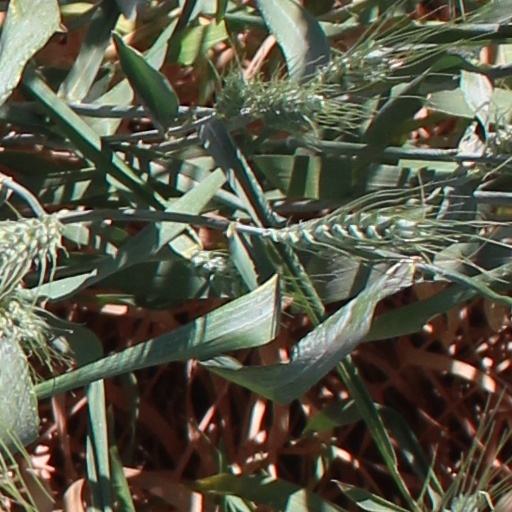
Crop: wheat